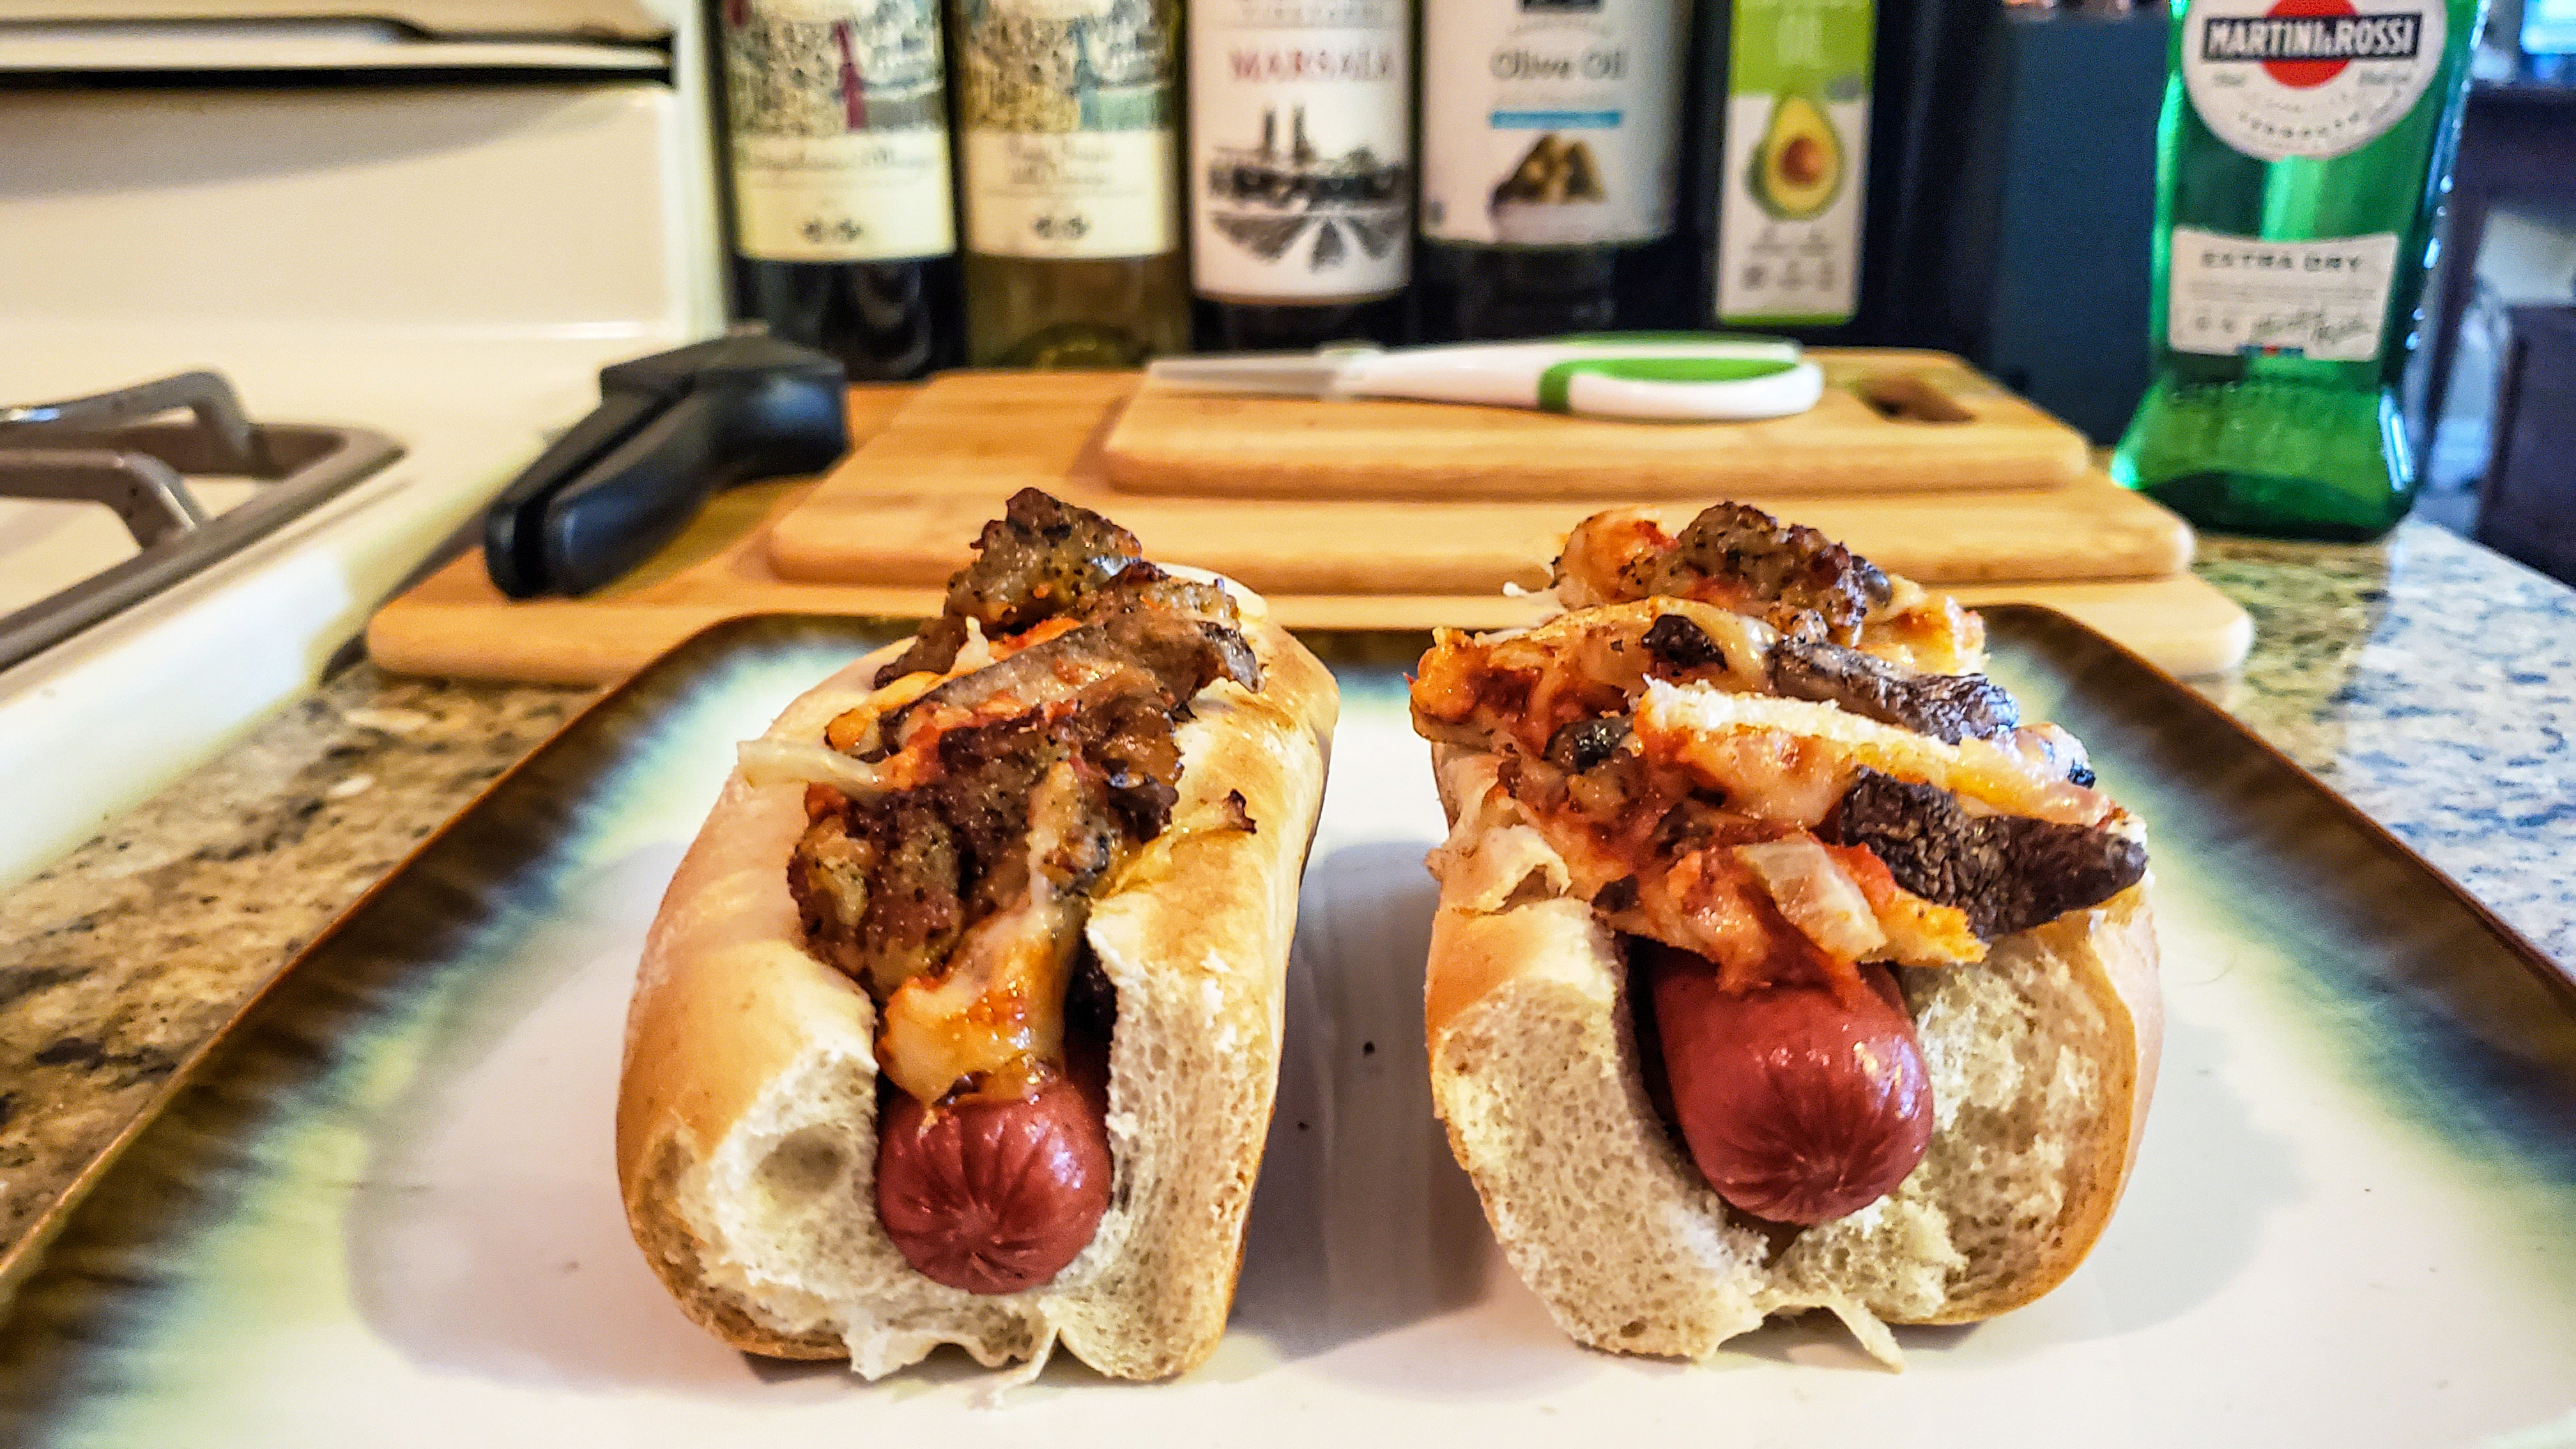
food, pizza, dish, cuisine, ingredient, fast food, finger food, produce, chili dog, hot dog, staple food, appetizer, Breakfast roll, meat, choripan, hot dog bun, baked goods, mollete, sandwich, bratwurst, american food, bruschetta